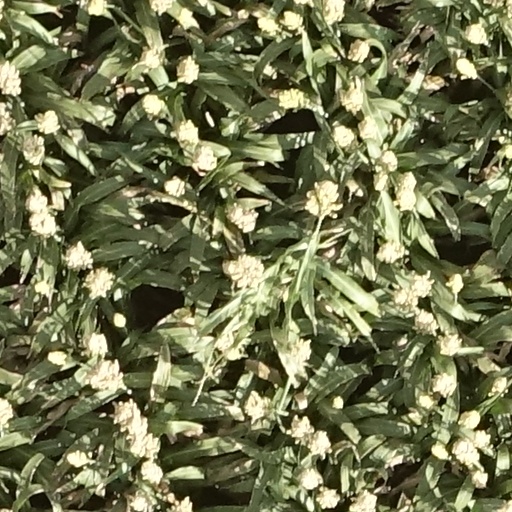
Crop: sorghum